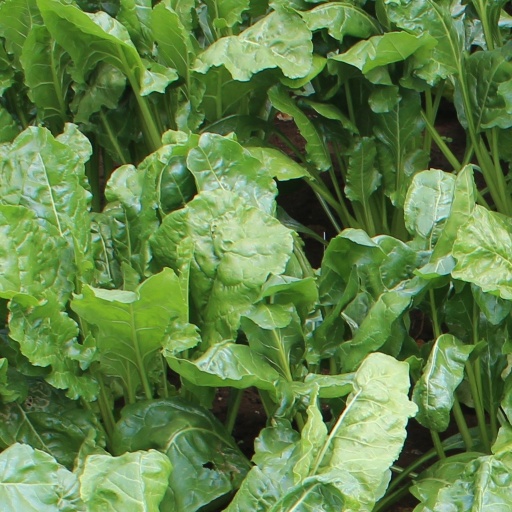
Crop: sugar beet